Vladimir Logothetti

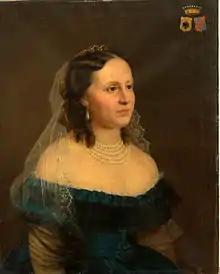
Portrait of Karolina Countess Logothetti née Countess Nemes de Hidvég c1870

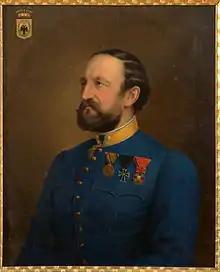
Portrait of Vladimir Count Logothetti c1870

Following his studies at a high school in Brünn (now: Brno) Vladimir entered as voluntary cadet the 5th Cuirassier Regiment "Graf Auersperg" in Brünn. Soon afterwards he was sent into combat during the Hungarian Revolution of 1848 and fought as officer of the 4th Uhlan Regiment in Upper Hungary, Transylvania and Italy. He was wounded several times and received a big number of Austrian and Russian decorations for personal courage.